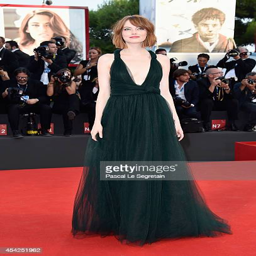
actor attends the opening ceremony and premiere during festival